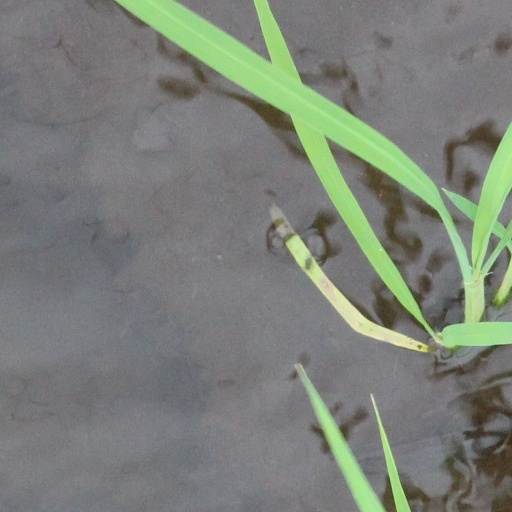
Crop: rice